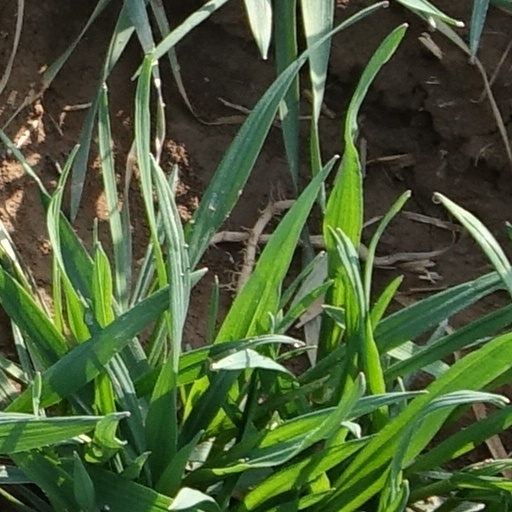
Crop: wheat